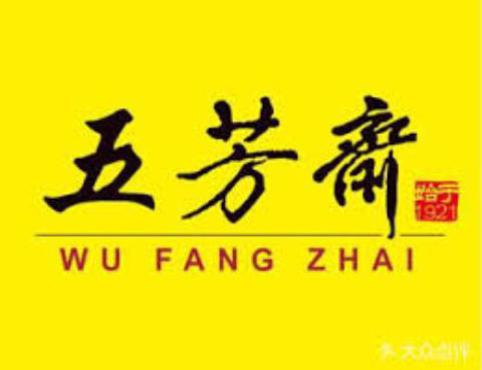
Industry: Food